Singapore Botanic Gardens

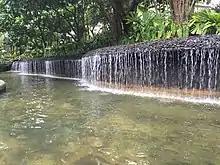
Water Flowing

The corridors and walkways of the Botany Centre are covered by leaf imprints. There are also a number of wooden carvings scattered around the grounds and fern-covered vertical walls.